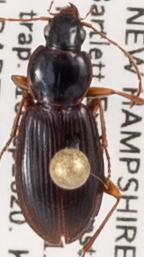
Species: Synuchus impunctatus
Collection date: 2020-09-16
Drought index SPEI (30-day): -2.09
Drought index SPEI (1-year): -0.39
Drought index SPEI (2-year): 0.54